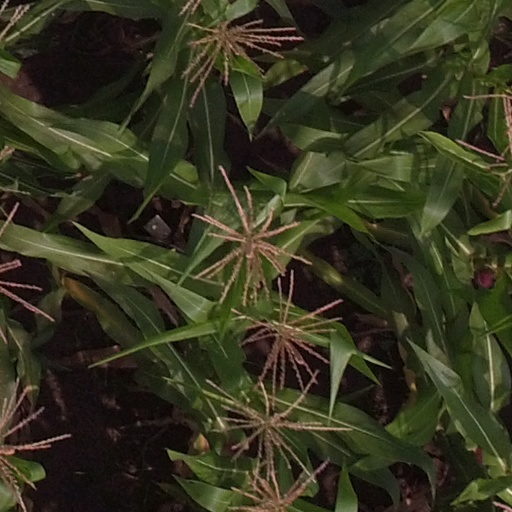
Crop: maize; corn